Call–Exner bodies

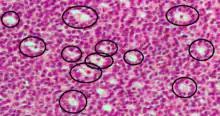
Call–Exner bodies marked with black circles in an intermediate-high magnification micrograph of a granulosa cell tumour, a type of sex cord stromal tumour. H&E stain.

Call–Exner bodies, giving a follicle-like appearance, are small eosinophilic fluid-filled punched out spaces between granulosa cells. The granulosa cells are usually arranged haphazardly around the space.